Manchester docks

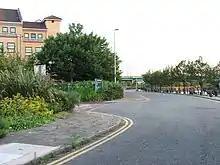
Modern office development at Pomona docks in Trafford. Little remains to show that this was once a busy working waterfront.

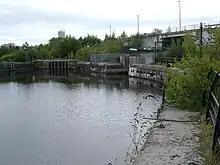
Dock 3, entrance to the Bridgewater Canal locks

Pomona docks was a set of five docks on the Manchester Ship Canal. Unlike the former docks in what is now Salford Quays, there has been little redevelopment.